Maikel Franco

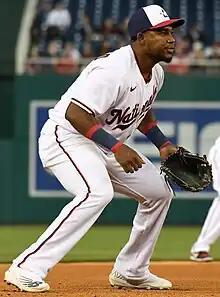
Franco with the Washington Nationals in 2022

On March 16, 2021, Franco signed a one-year, $800,000 contract with the Baltimore Orioles. In 104 games for the Orioles in 2021, Franco hit .210 with 11 home runs and 47 RBI's. On August 23, Franco was designated for assignment by the Orioles. On August 25, Franco was released by the Orioles.